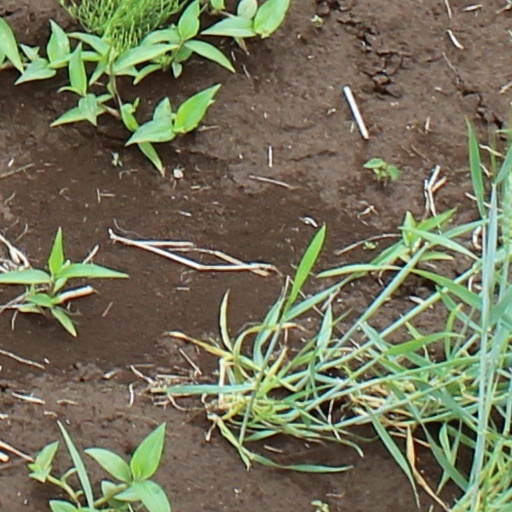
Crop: wheat